Vuia 1

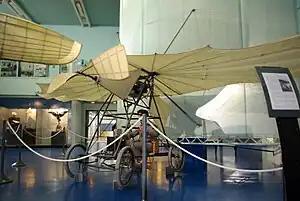
Replica of the Vuia 1 at Musée de l'Air et de l'Espace

The Vuia 1, also nicknamed "Liliacul" (the bat), was a pioneer aircraft designed and built by Romanian inventor Traian Vuia. It was finished in December 1905 in France and first flew on 18 March 1906 at Montesson.